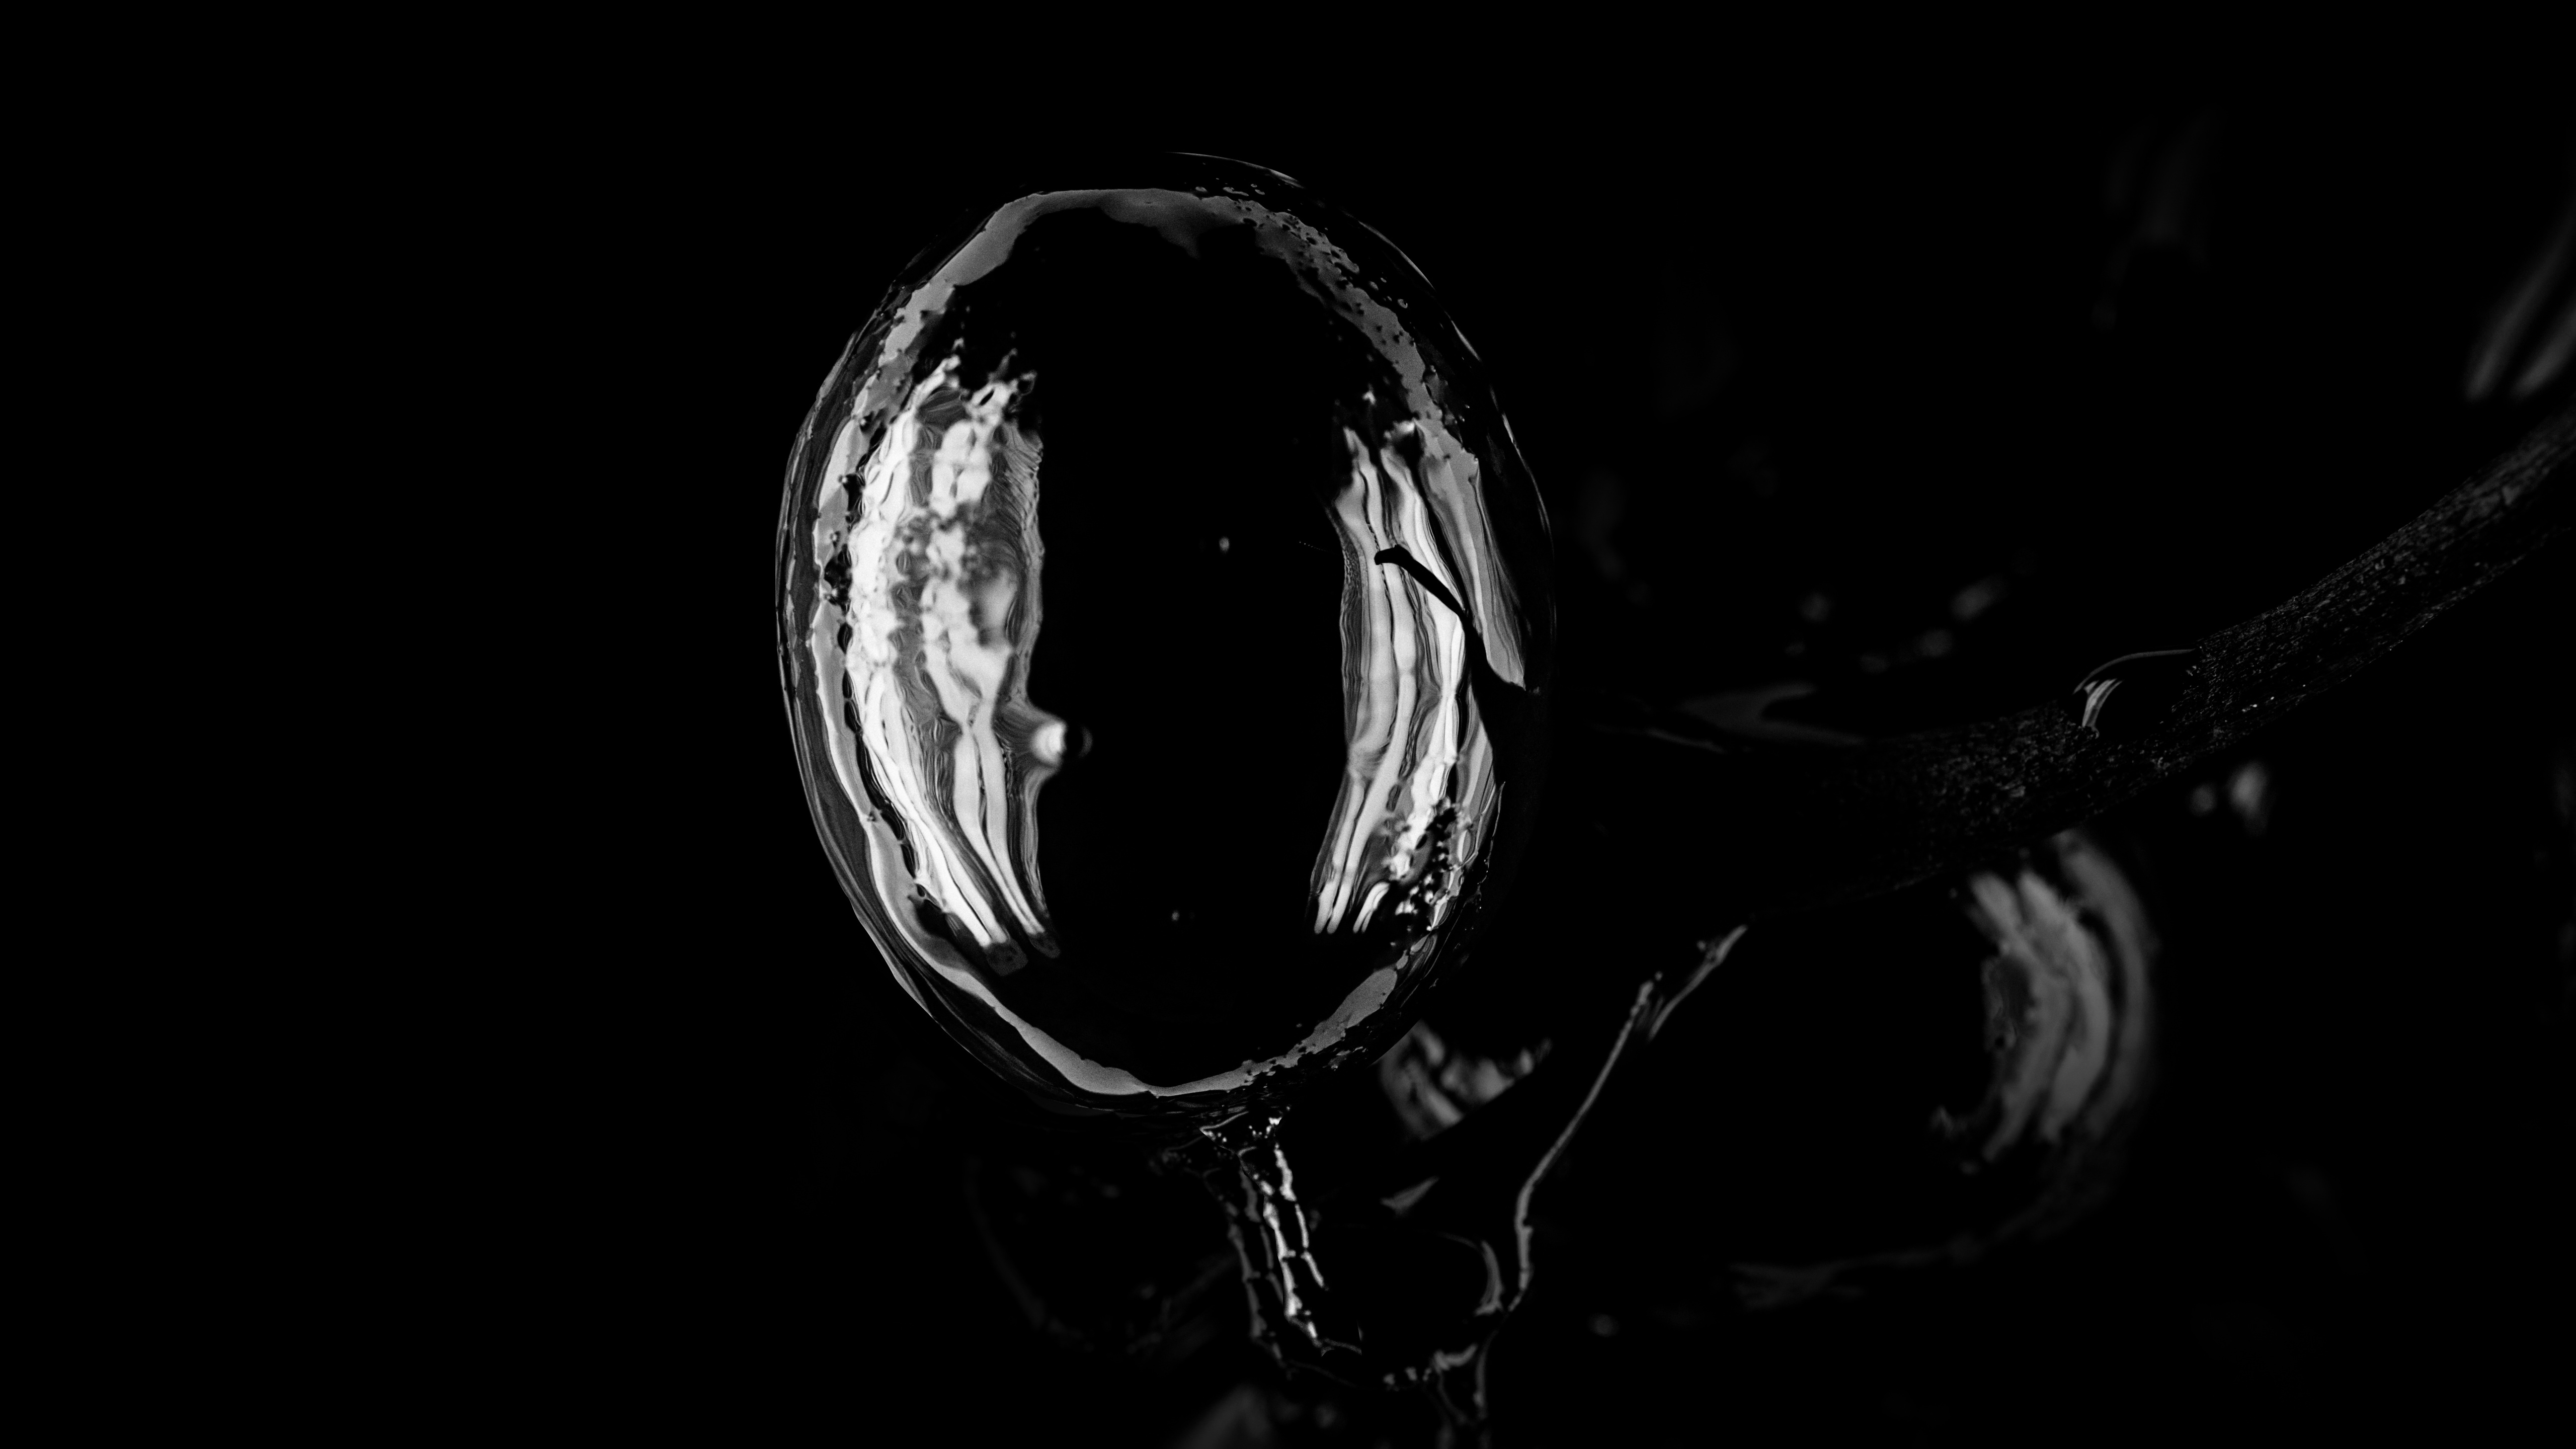
black and white, darkness, black, monochrome, circle, font, monochrome photography